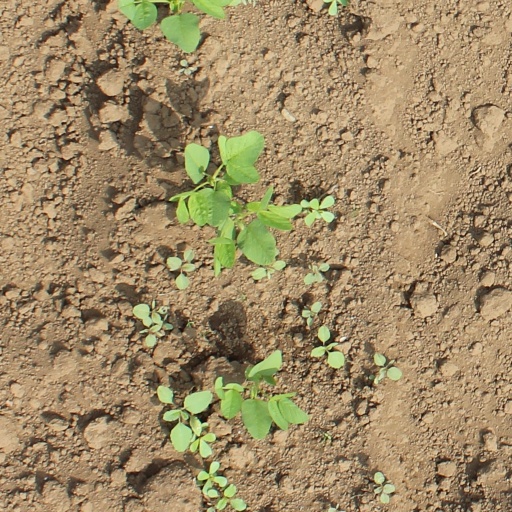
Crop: soybean